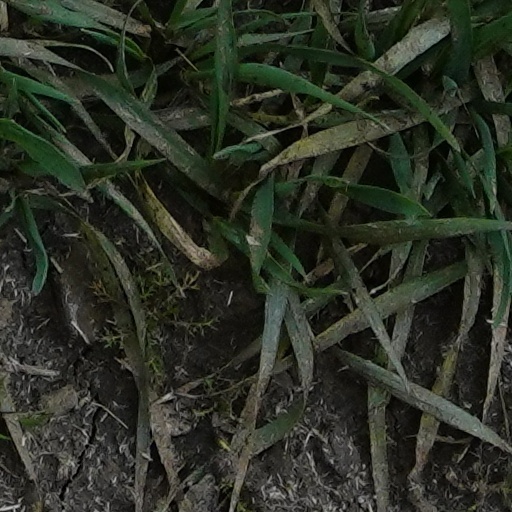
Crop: wheat